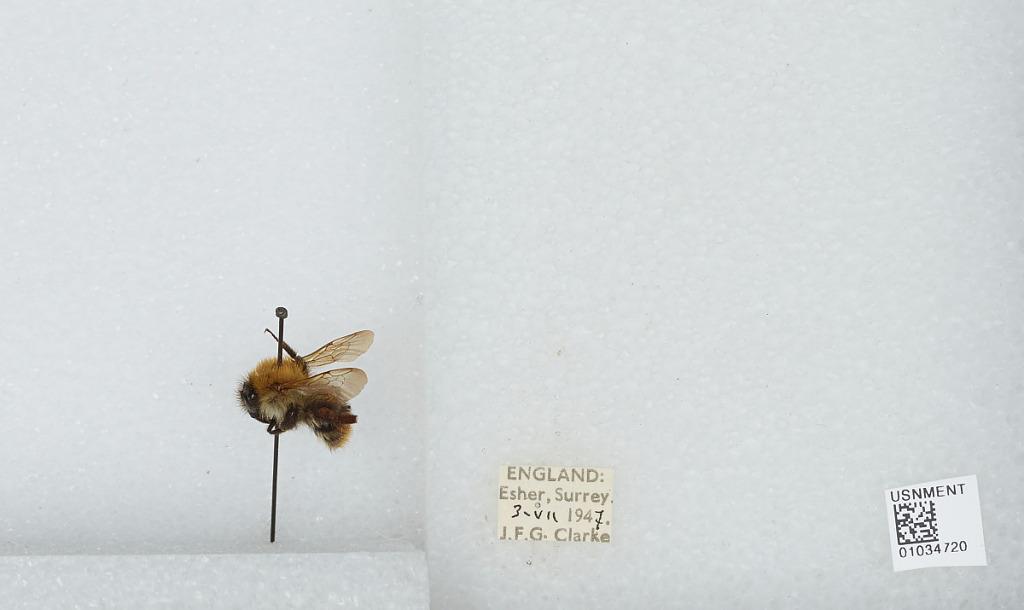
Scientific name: Bombus (Thoracobombus) pascuorum (Scopoli)
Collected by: J. Clarke
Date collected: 1947-7-3
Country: United Kingdom
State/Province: England
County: Surrey
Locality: Esher
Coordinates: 51.3691, -0.365